Haruhiko Kuroda

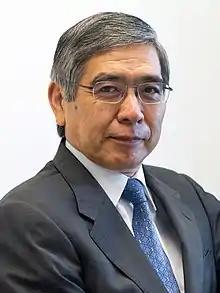
Kuroda in 2011

is a Japanese banker and a former Ministry of Finance government official who served as the 31st Governor of the Bank of Japan (BOJ) from March 2013 to April 2023 and is currently a Professor at the National Graduate Institute for Policy Studies (GRIPS). From 2003 Mr Kuroda served as Special Advisor to the Cabinet of Prime Minister Koizumi, while teaching economics and finance as a Professor at the Hitotsubashi University Graduate School of Economics. He was formerly the President of the Asian Development Bank from 1 February 2005 to 18 March 2013.